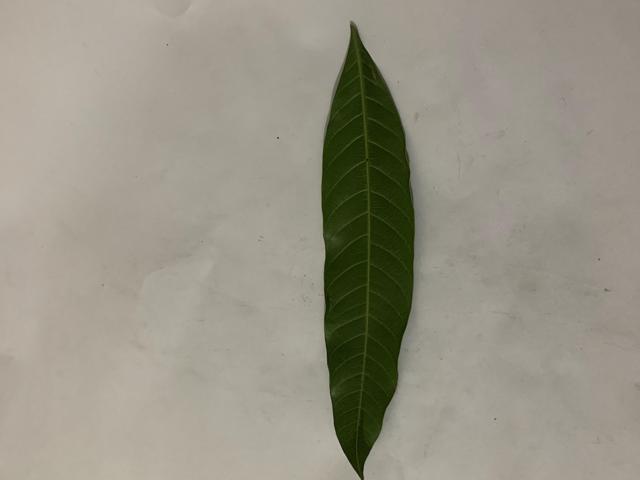
Mango leaf variety: Banana